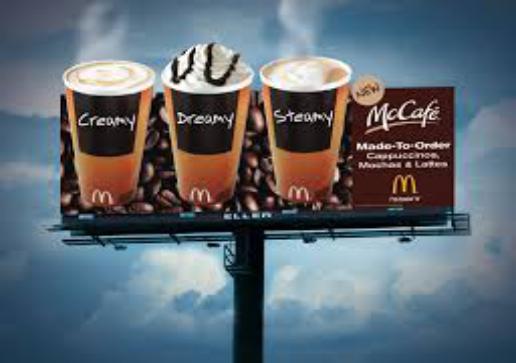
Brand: mccafe
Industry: Food